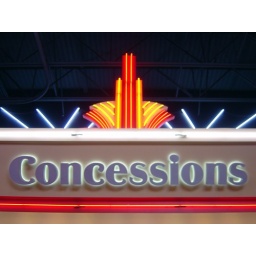
The neon concessions sign in the theater